Bimal Gharti Magar

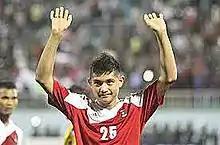
Bimal Gharti Agar in the 2013 SAFF Championship match at Pakistan

In 2013, Bimal competed at both the 2013 SAFF U-16 Championship and the 2013 SAFF Championship (national team), where he made his mark on both tournaments. In the SAFF U-17 Championship, Bimal finished the campaign as the tournament's highest scorer. Also, in the senior tournament, Bimal was the youngest player to appear and score at the SAFF Championship, having scored his first international goal against Pakistan in injury time to earn his side a 1–1 draw.